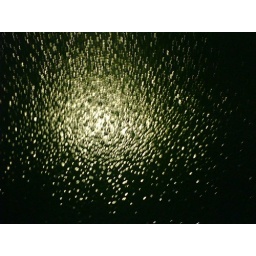
Textured wall in bathroom at pub in SE Portland, Oregon (Phone photo)